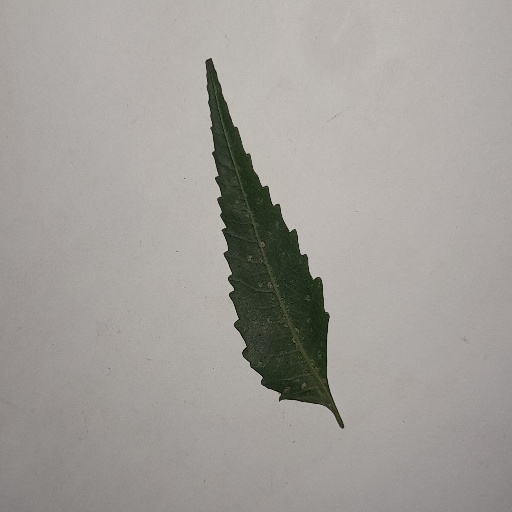
Species: Neem
Leaf condition: Powdery Mildew